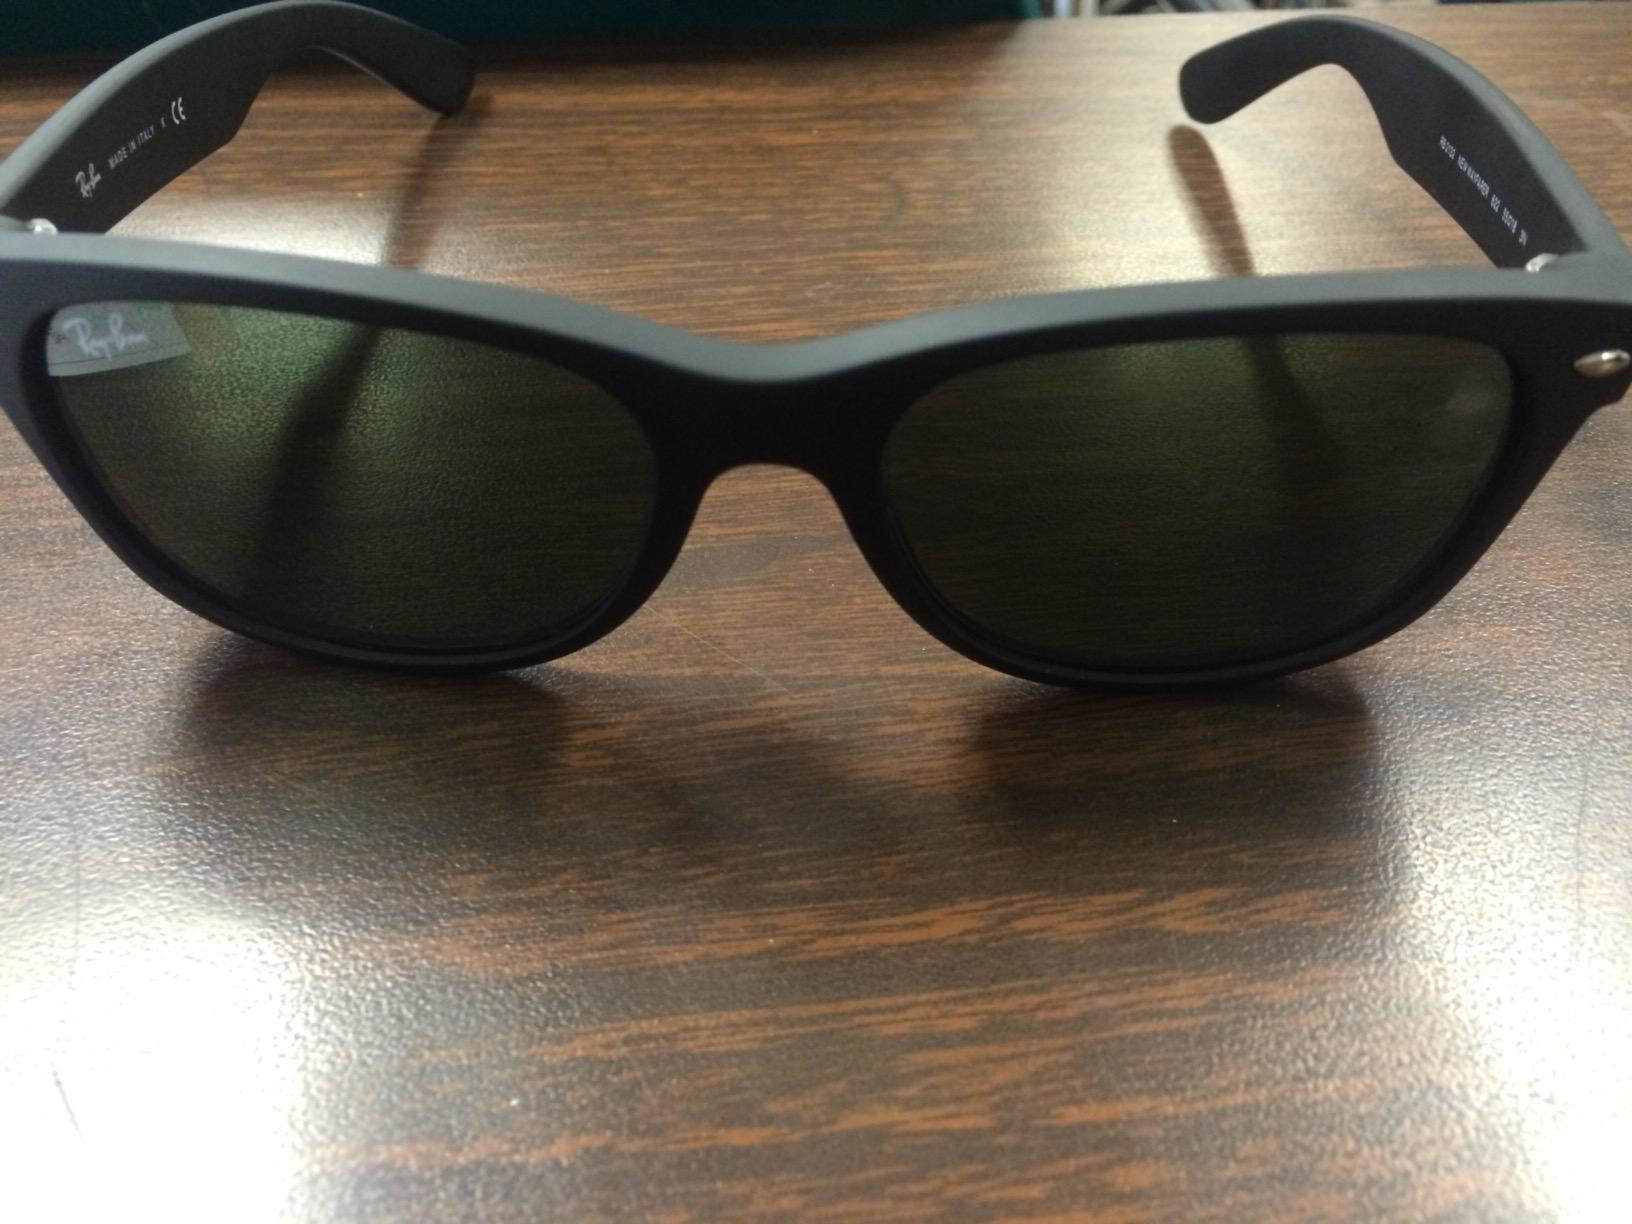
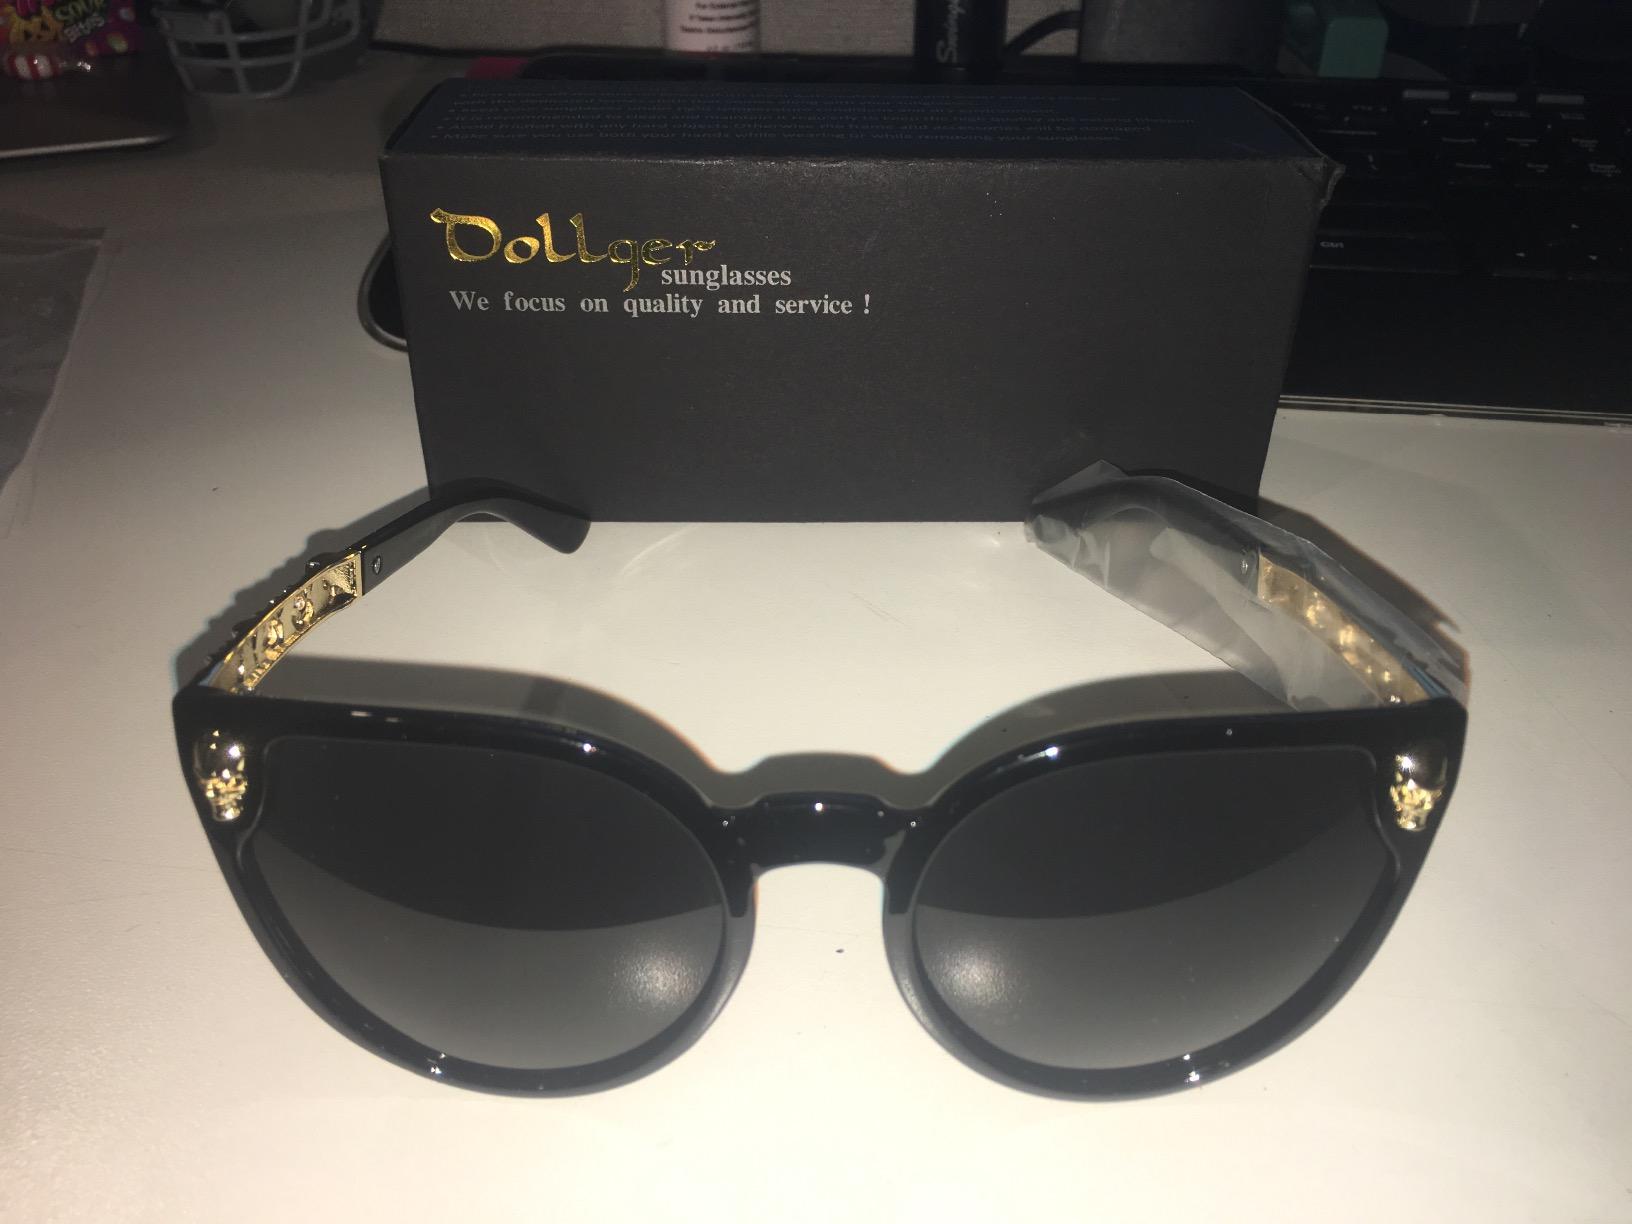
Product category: accessories_sunglasses
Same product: no